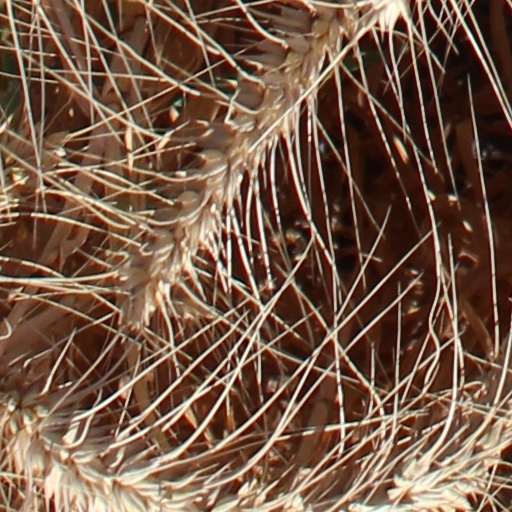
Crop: wheat